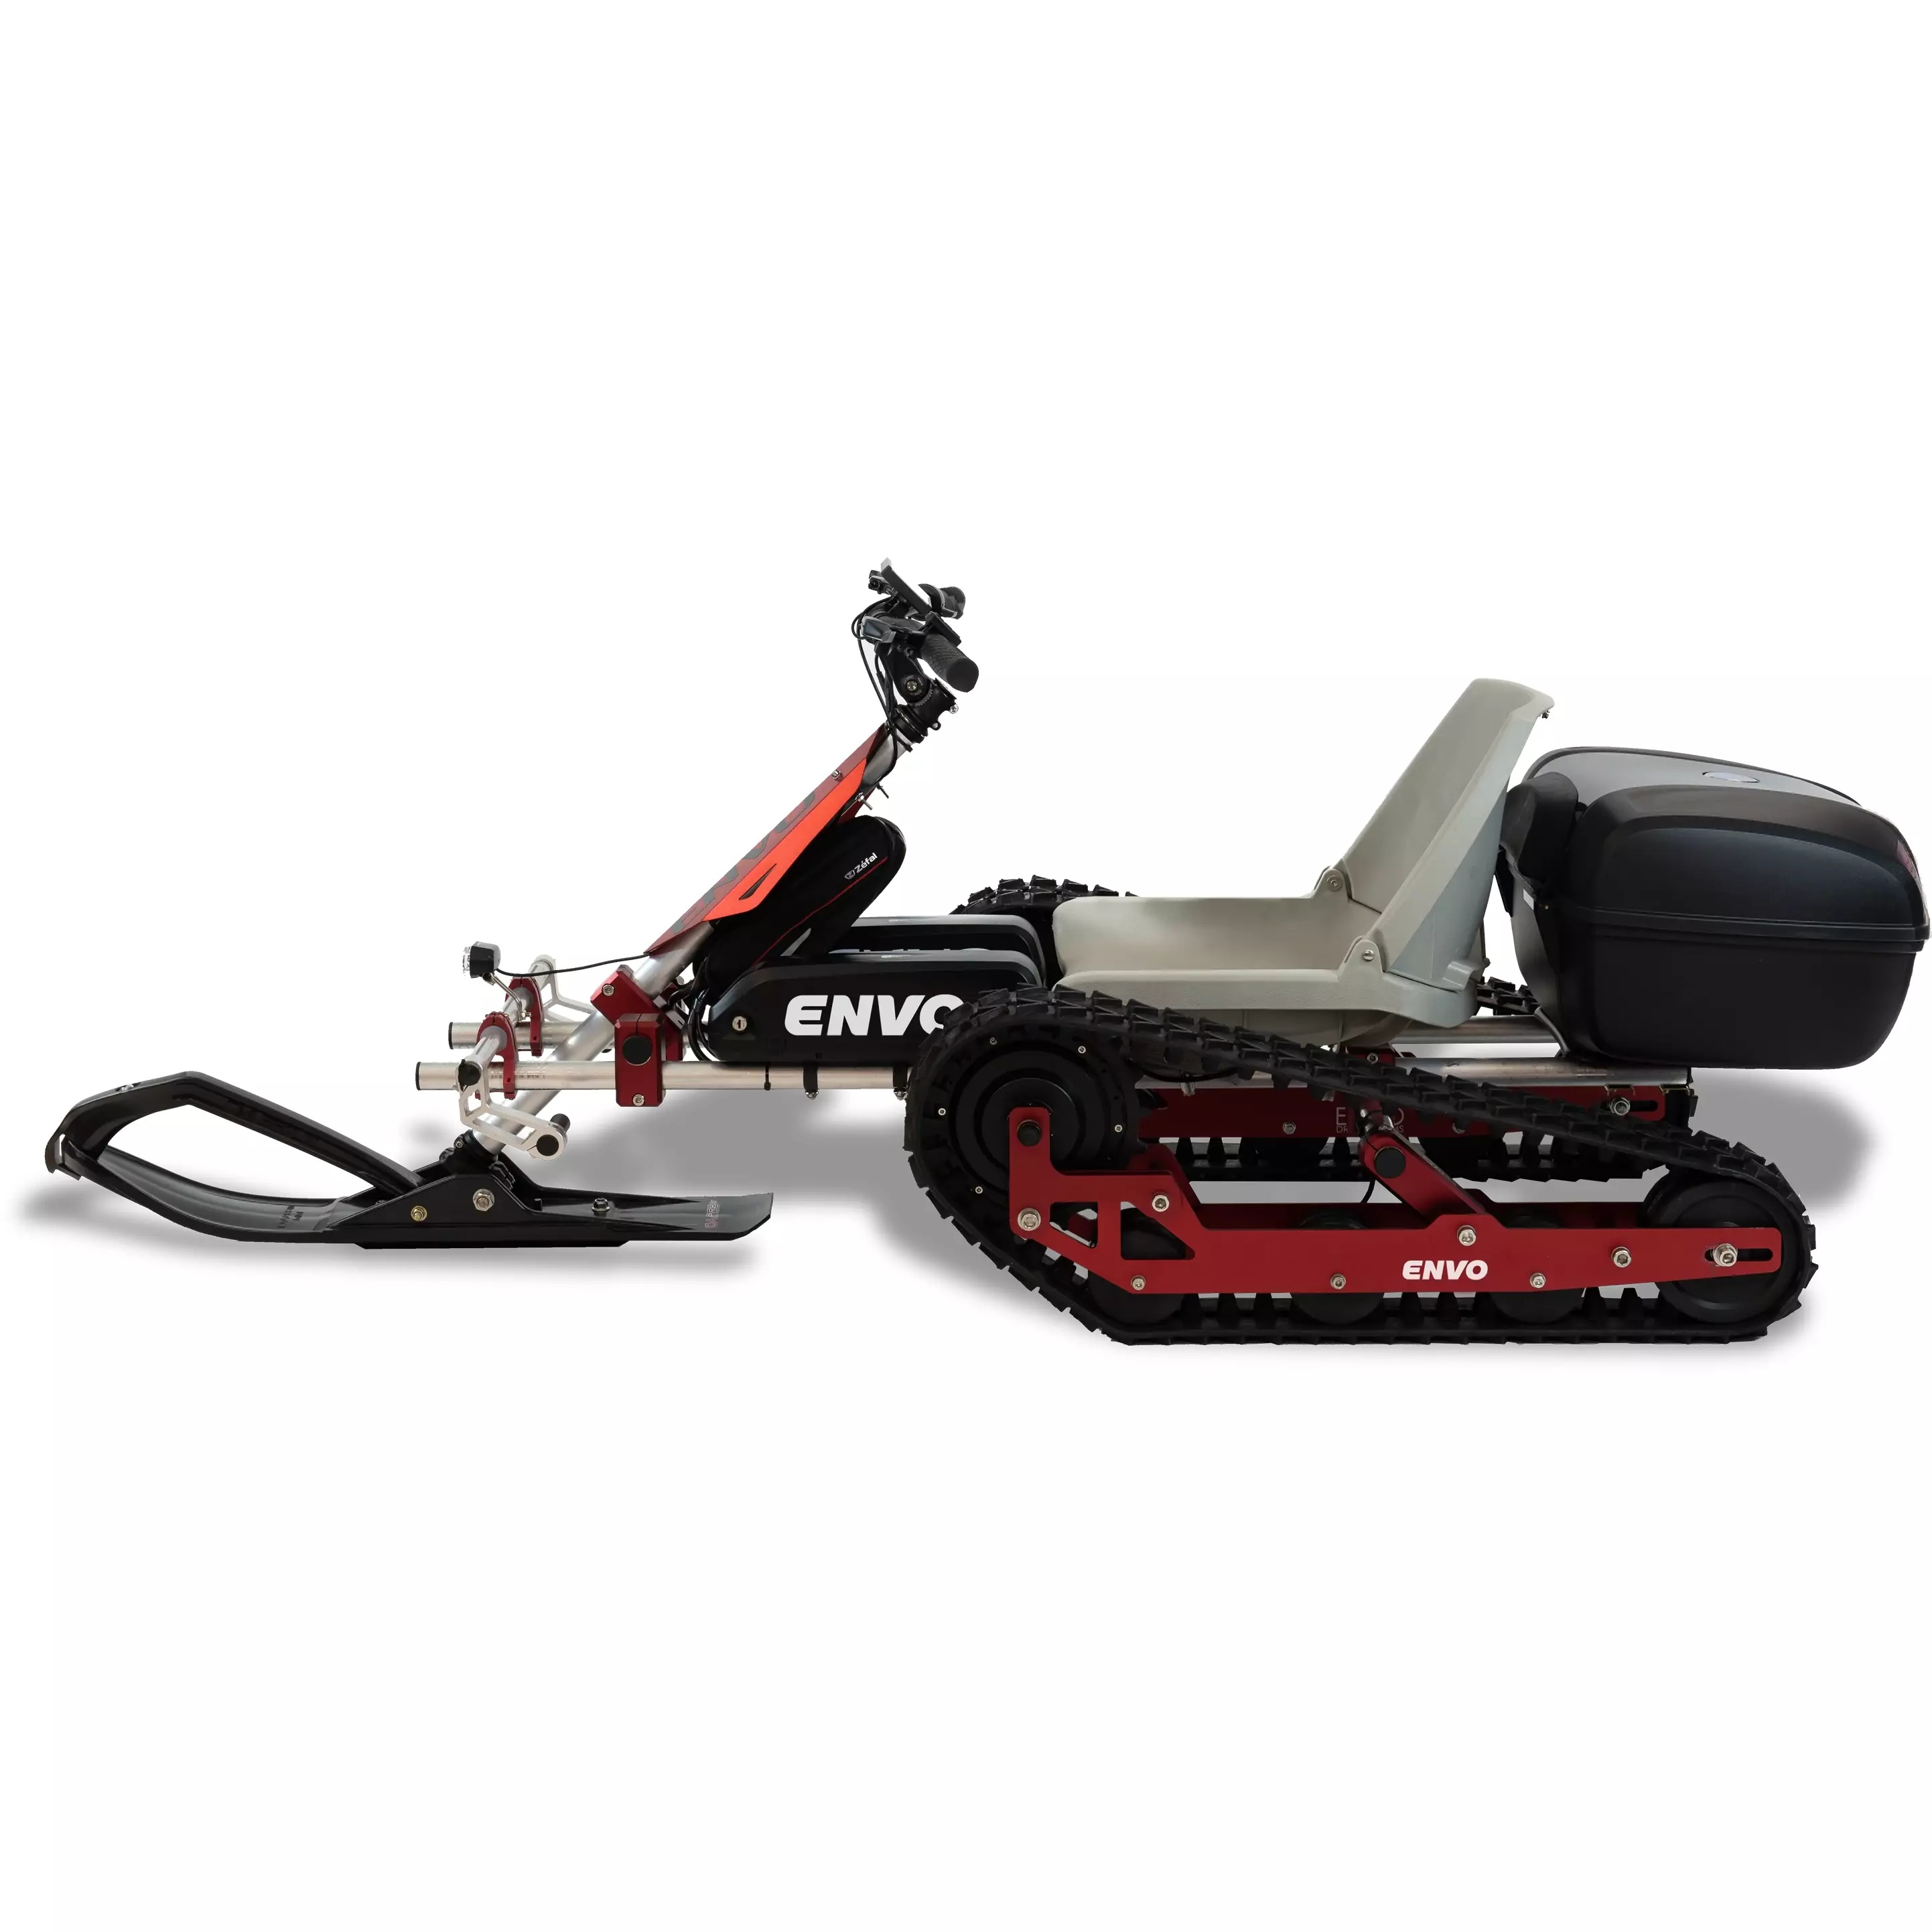
ENVO SnowKart With Tailbox
Designed for all ages, the ENVO Snowkart gives you winter mobility for both work and play. Ready for any snowy adventure, ideal for everything from collecting firewood to full backwoods winter exploration. Capable in all winter terrain including ice, hardpack, slush or powder. Equipped with two Lizard Battery 48V 17.5Ah Equipped with two Electric Snow Tracks and a Front Ski providing stability, performance and comfort. Welded frame for added strength, torsional stiffness and better cornering performance. FEATURES Proprietary Geared Motor Thumb Throttle Dimension LxWxH - 200cm x 85cm x 80cm Towing Capacity - 180 kg (400 lbs) Total Weight – 50 kg (110 lbs) Max Power – 2KW Max Torque – 120 Nm Range per Charge – 2 Hours Max Speed – 20 km/h Store Pickup Only : Please contact us to confirm availability. Once ordered, it will take 2 to 3 weeks for delivery and ready for pickup at The Bicycle Store-Florham Park, NJ SPECIFICATIONS Motor: 750W Rated (1200W Max.) Geared Motor 1200W using 48V 25A controller, hub motor, small size with simple structure, lightweight and long life, superpower, high efficiency, beautiful, high-speed motor with gear, the drive is very free and fluent, the best choice for Li-ion battery on an e-bike for the rough road, higher weights and higher grade-ability. Motor Type: DC Brushless Geared Hub Motor Motor Power: 750W /1200W Motor Voltage: 48V Motor Max Torque: 120Nm @25A Motor Efficiency: ≥80% Sun-planetary reduction gears with regenerative braking option 36 Spokes, Flange for disc brake, Waterproof connector Axle=135 mm, Diameter=177 mm Weight= 4 kg The phase angle of 120 degree Motor Manufacturer: MXUS Waterproof and protection grade: IP54 Noise level 55 dB CE, EN15194 certifications Motor Controller: Brushless Motor Controller Display Computer: LCD3 meter provides you with a variety of functions such as vehicle controls and vehicle status digitized displays to meet the trip demands. Trip time display (with displays of a single trip time (TM) and total trip time (TTM)); Trip speed display (with displays of real-time speed (Km/H or MPH) and a single maximum speed (MXS) and a single average speed (AVS)); Trip distance display (with displays of a single trip distance (DST) and total trip distance (ODO)); Display of turned on the handlebar; Display of power-assist startup; 6Km/H power assistant push function; Cruise function (CRUISE); Battery capacity indicator; Real-time battery voltage (VOL) display; Motor power and temperature (MOTOR) display; Brake display; Turn on backlighting and lights; Environment temperature display; Data clearing; Fault code display; User parameter setting 5′ large screen Rubber clamp spacer is provided for 3 handlebars bore sizes: 22.5mm, 25.4mm, 31.5mm Easy key button, easy control, Waterproof housing with good appearance Battery: The Lizard battery is a battery you can mount on a frame tube using special clamp nuts. The battery can be locked to its support or un-lock and slide out to remove. Li-Ion 48V 17.5Ah Battery energy: 840Wh Battery max power: 1700W Standard recharge time 8 hours Battery Pack Specification: PVC covered 18650Cells and BMS pack SANYO GA 3500 Charging Model CC/CV Charge Temperature 0-45 °C Discharge Temperature -20-55 °C Battery Charger Voltage: 54.6V 4.5 kg Battery dimensions: 370 x 110 x 90 mm Material: Wheel A356 Aluminum, Magnet 38SH, Wire(winding) QZ-3/155, Iron core DW470, Bearing C&UBlack glove box not included Motor Voltage: 48V Min Voltage: 42+-0.5V Max Current: 25+-1A Speed Set: 1-4.2V Angle: 120 Brake Input: Low-Level Brake cut-off magnetic switches: Just stick the magnet sensors, no need to disassemble the brake levers. It cuts-off the motor when you brake. Electric regenerative braking Thumb Throttle: Haul effect sensor, Analogue linear increasing torque Other: Rainproof Controller and tools bag DESIGN VIDEO USER MANUAL ENVO SnowKart User Manual (Click to View or Download)
Brand: Envo
Category: Vehicles & Parts > Vehicles > Motor Vehicles > Motor Sports Vehicles > Racing Karts